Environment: real
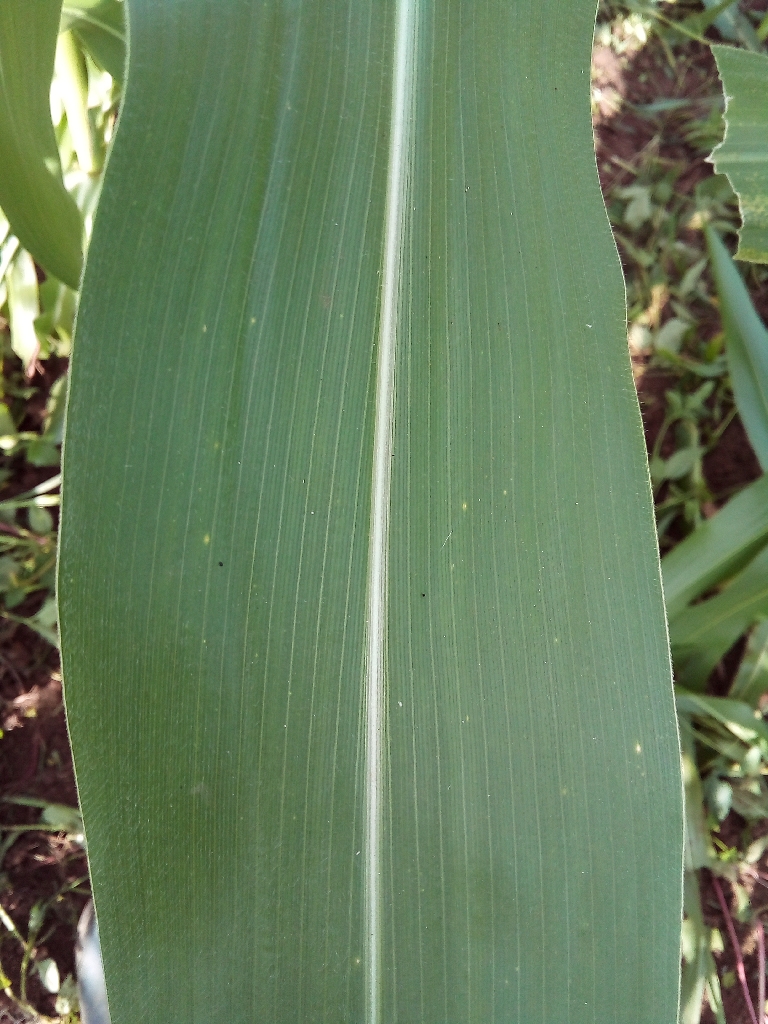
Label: healthy